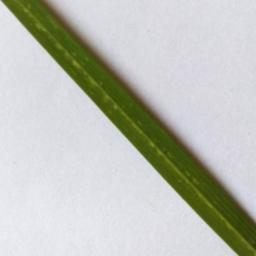
Label: Rice___Healthy